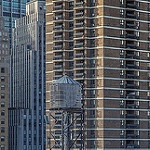
Scene: Outdoor